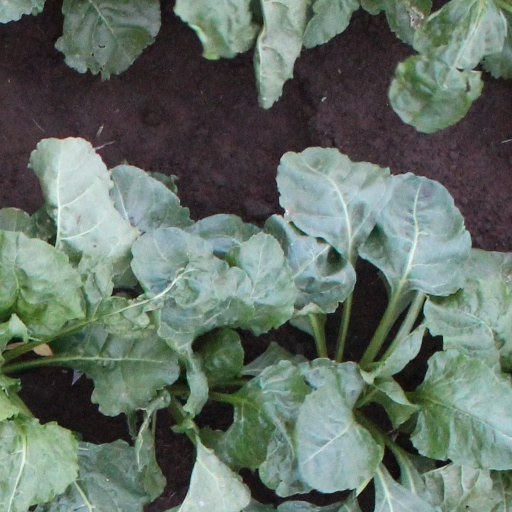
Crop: sugar beet